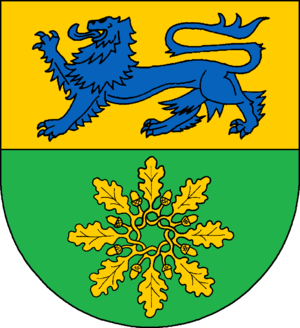
Hanved
Coat of arms of Hanved
Kommunevåben for Hanved Kommune, Slesvig-Flensborg Amt, Slesvig-Holsten, Tyskland.
Hanved eller Handewitt er en landsby og kommune i det nordlige Tyskland, beliggende i Slesvig-Flensborg kreds i delstaten Slesvig-Holsten. Byen ligger vest for Flensborg ved randen af midtsletten i det nordlige Sydslesvig. På sønderjysk skrives byen Hanjvæj.